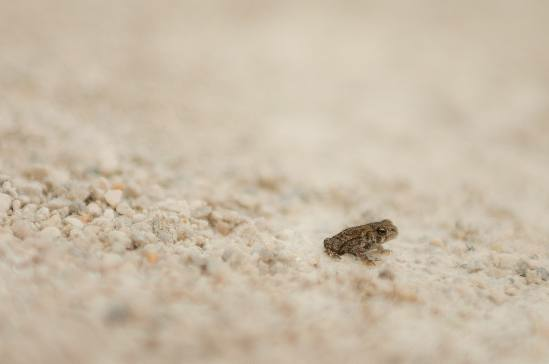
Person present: No